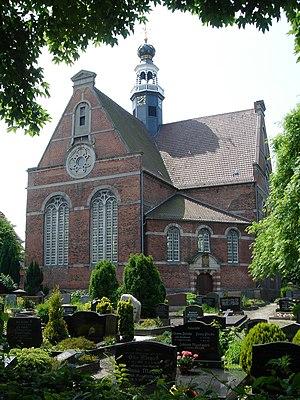
Emden est une ville et un port maritime situé dans le nord-ouest de l'Allemagne, à l'embouchure du fleuve Ems dans le Dollard. C'est la ville principale de la région de la Frise orientale. En 2013 la ville comptait une population de 49 790 habitants.